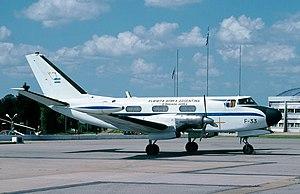
Le FMA IA 50 Guaraní II est un avion de transport militaire multirôles mis en service en 1966 pour être retiré le 7 janvier 2007. Il servait d'avion de transport léger court courrier mais aussi d'avion de communication, de calibration, de surveillance photographique et d'entraînement. On le voit apparaître pour la première fois lors du Salon du Bourget en juin 1965.